Nicole Okala Bilaï

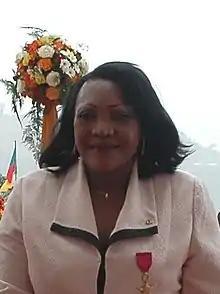
Nicole Okala Bilaï in 2012

Nicole Okala Bilaï, born on May 26, 1949, in Dang in the centre region of Cameroon, is a Cameroonian politician.